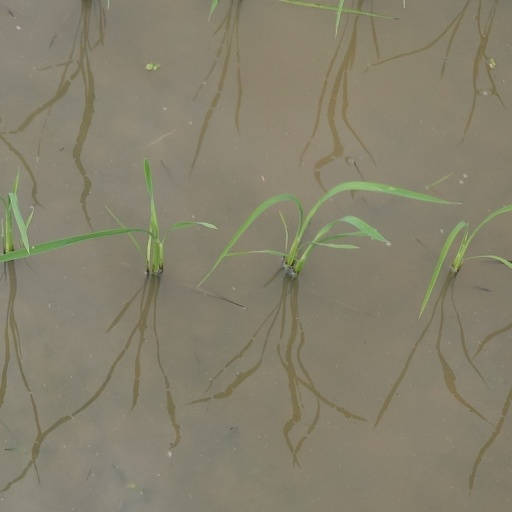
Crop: rice